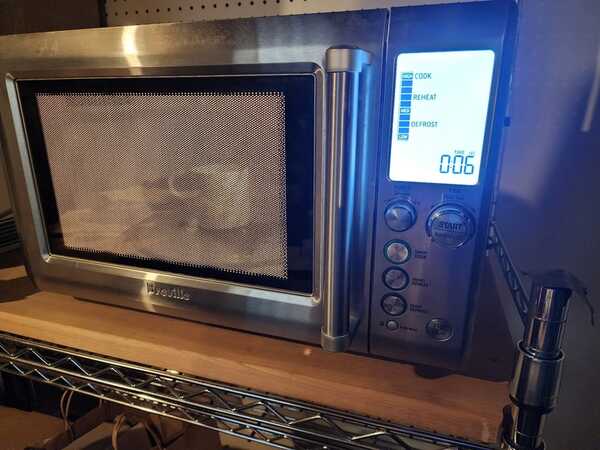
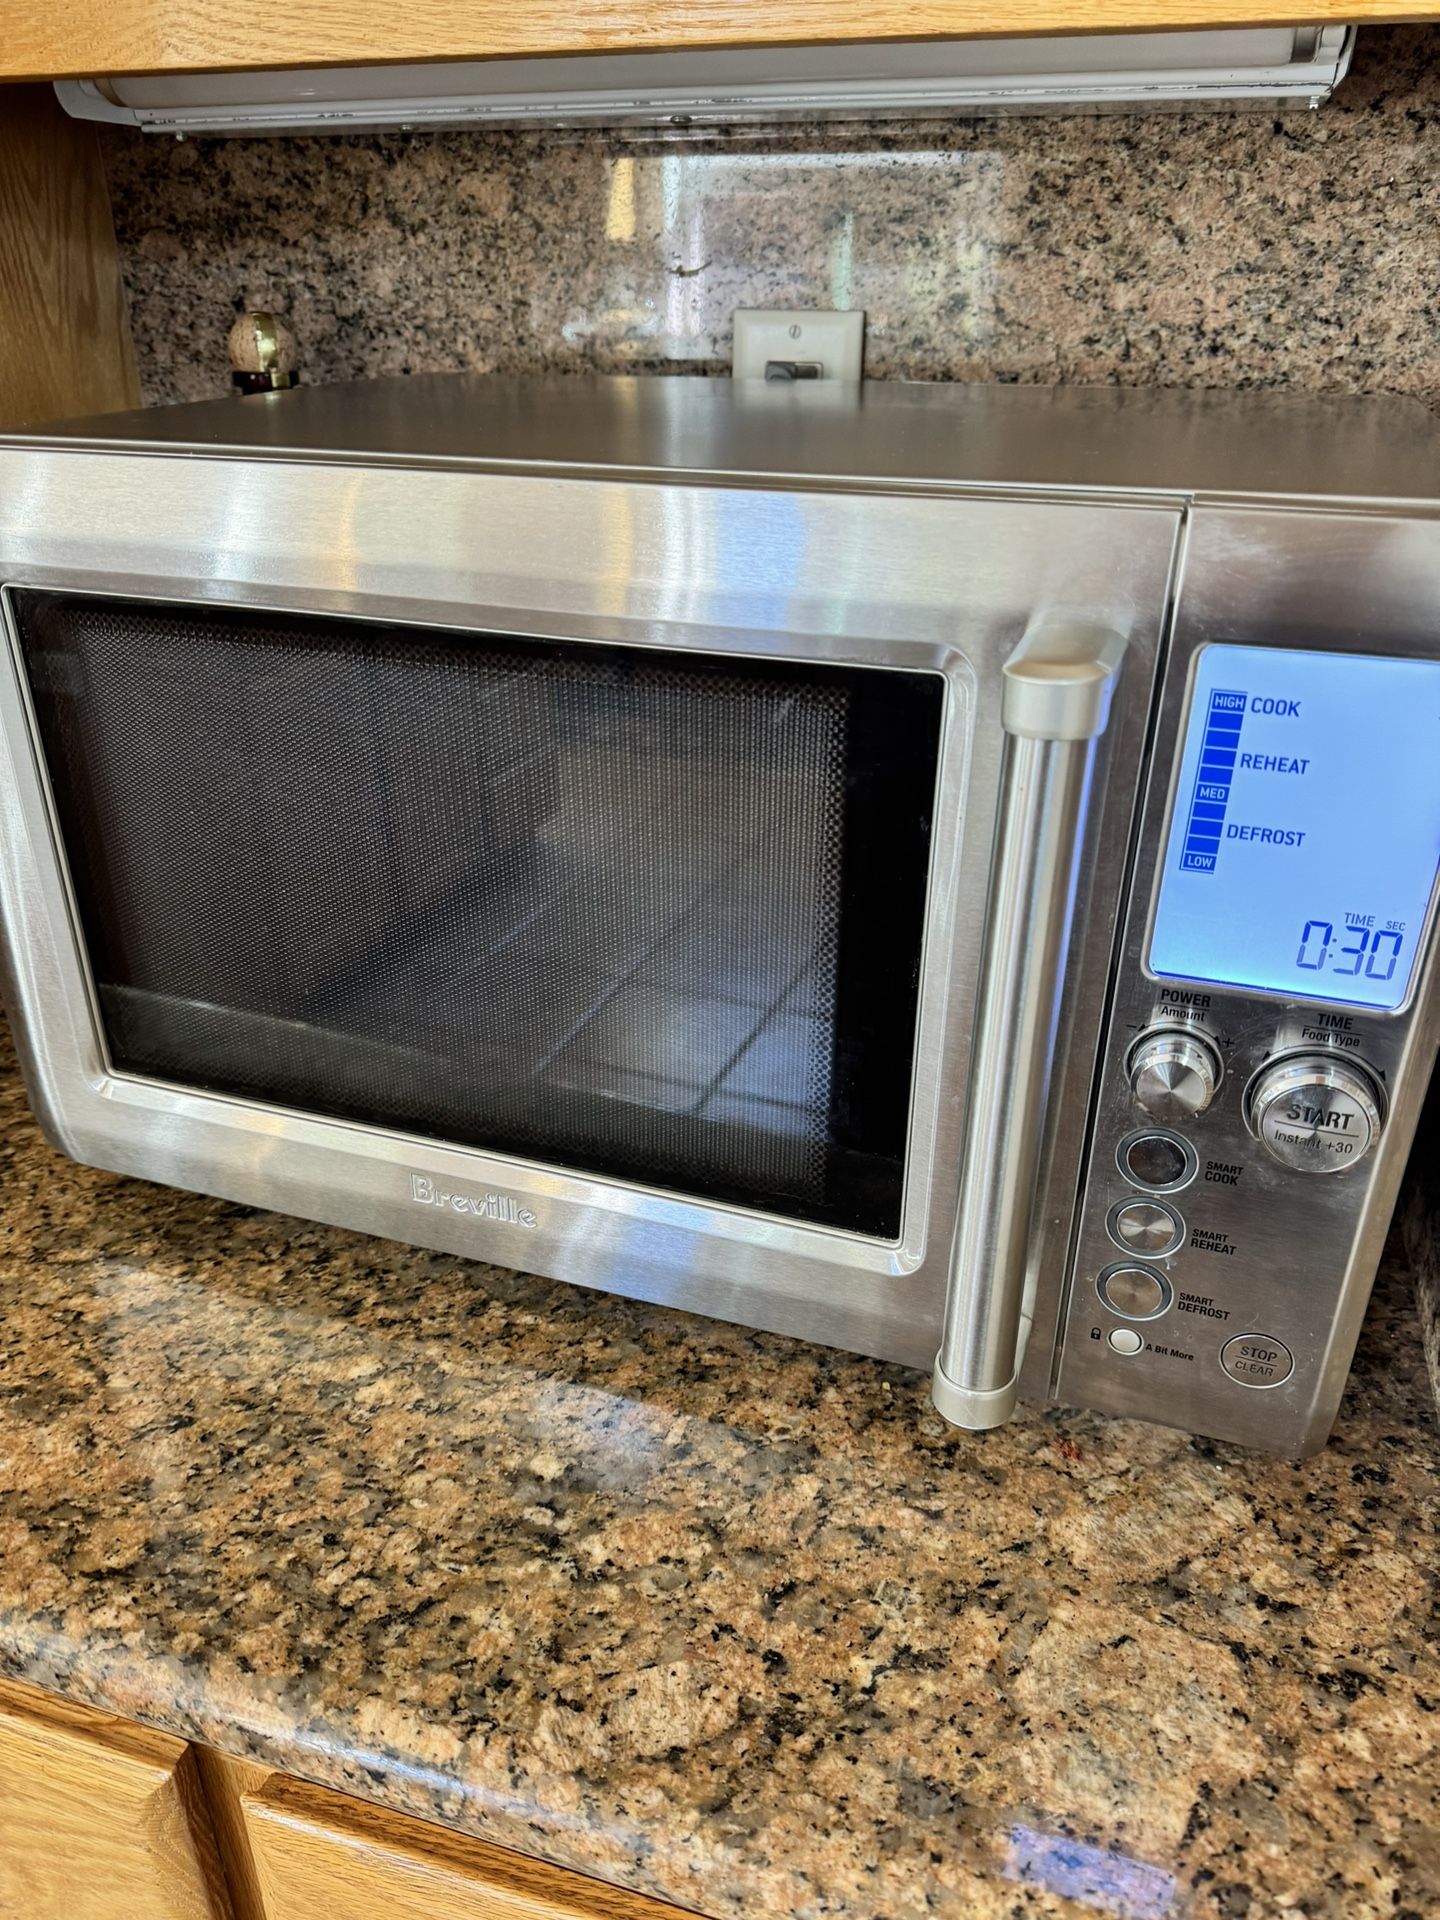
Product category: misc
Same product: yes